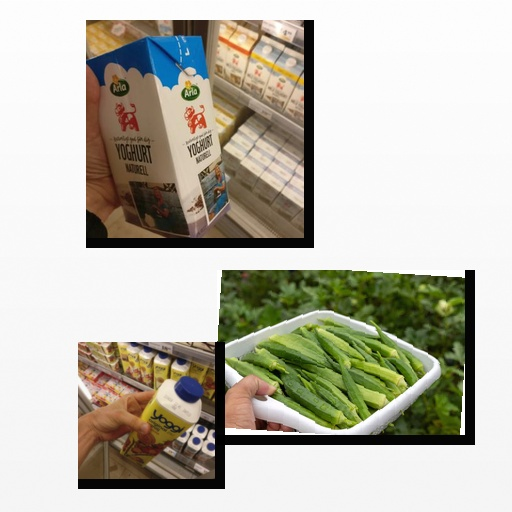
Food items: okra, strawberry_yogurt, natural_yogurt